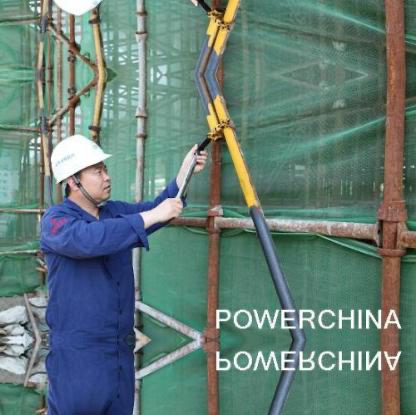
Objects in the image:
label: helmet
label: helmet